1994 Leeds City Council election

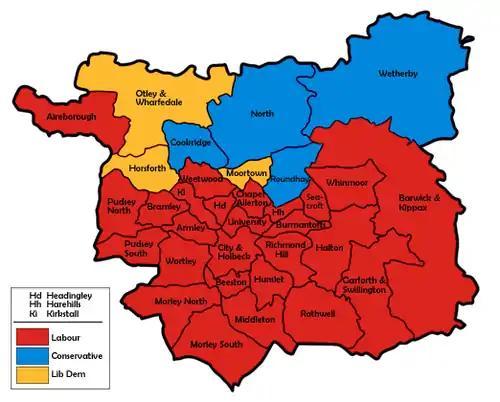
Map of the results for the 1994 Leeds council election.

The 1994 Leeds City Council elections were held on Thursday, 5 May 1994, with one third of the council up for election, alongside a vacancy in the University ward.